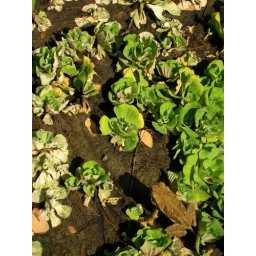
brown frog against the green lilies